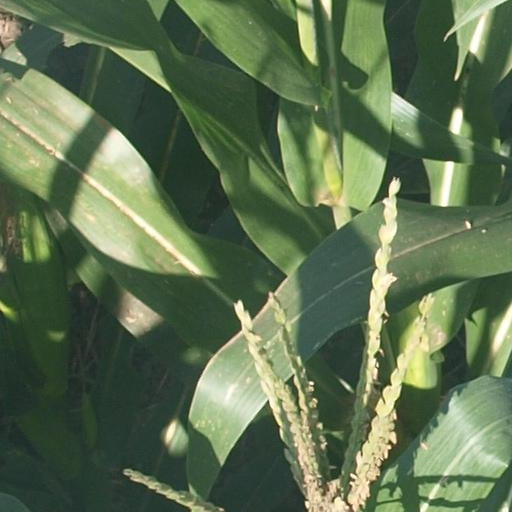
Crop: maize; corn